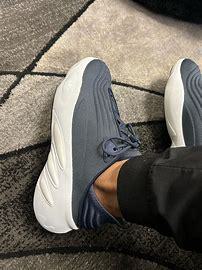
Brand: Adidas
Model: Adifom Sltn